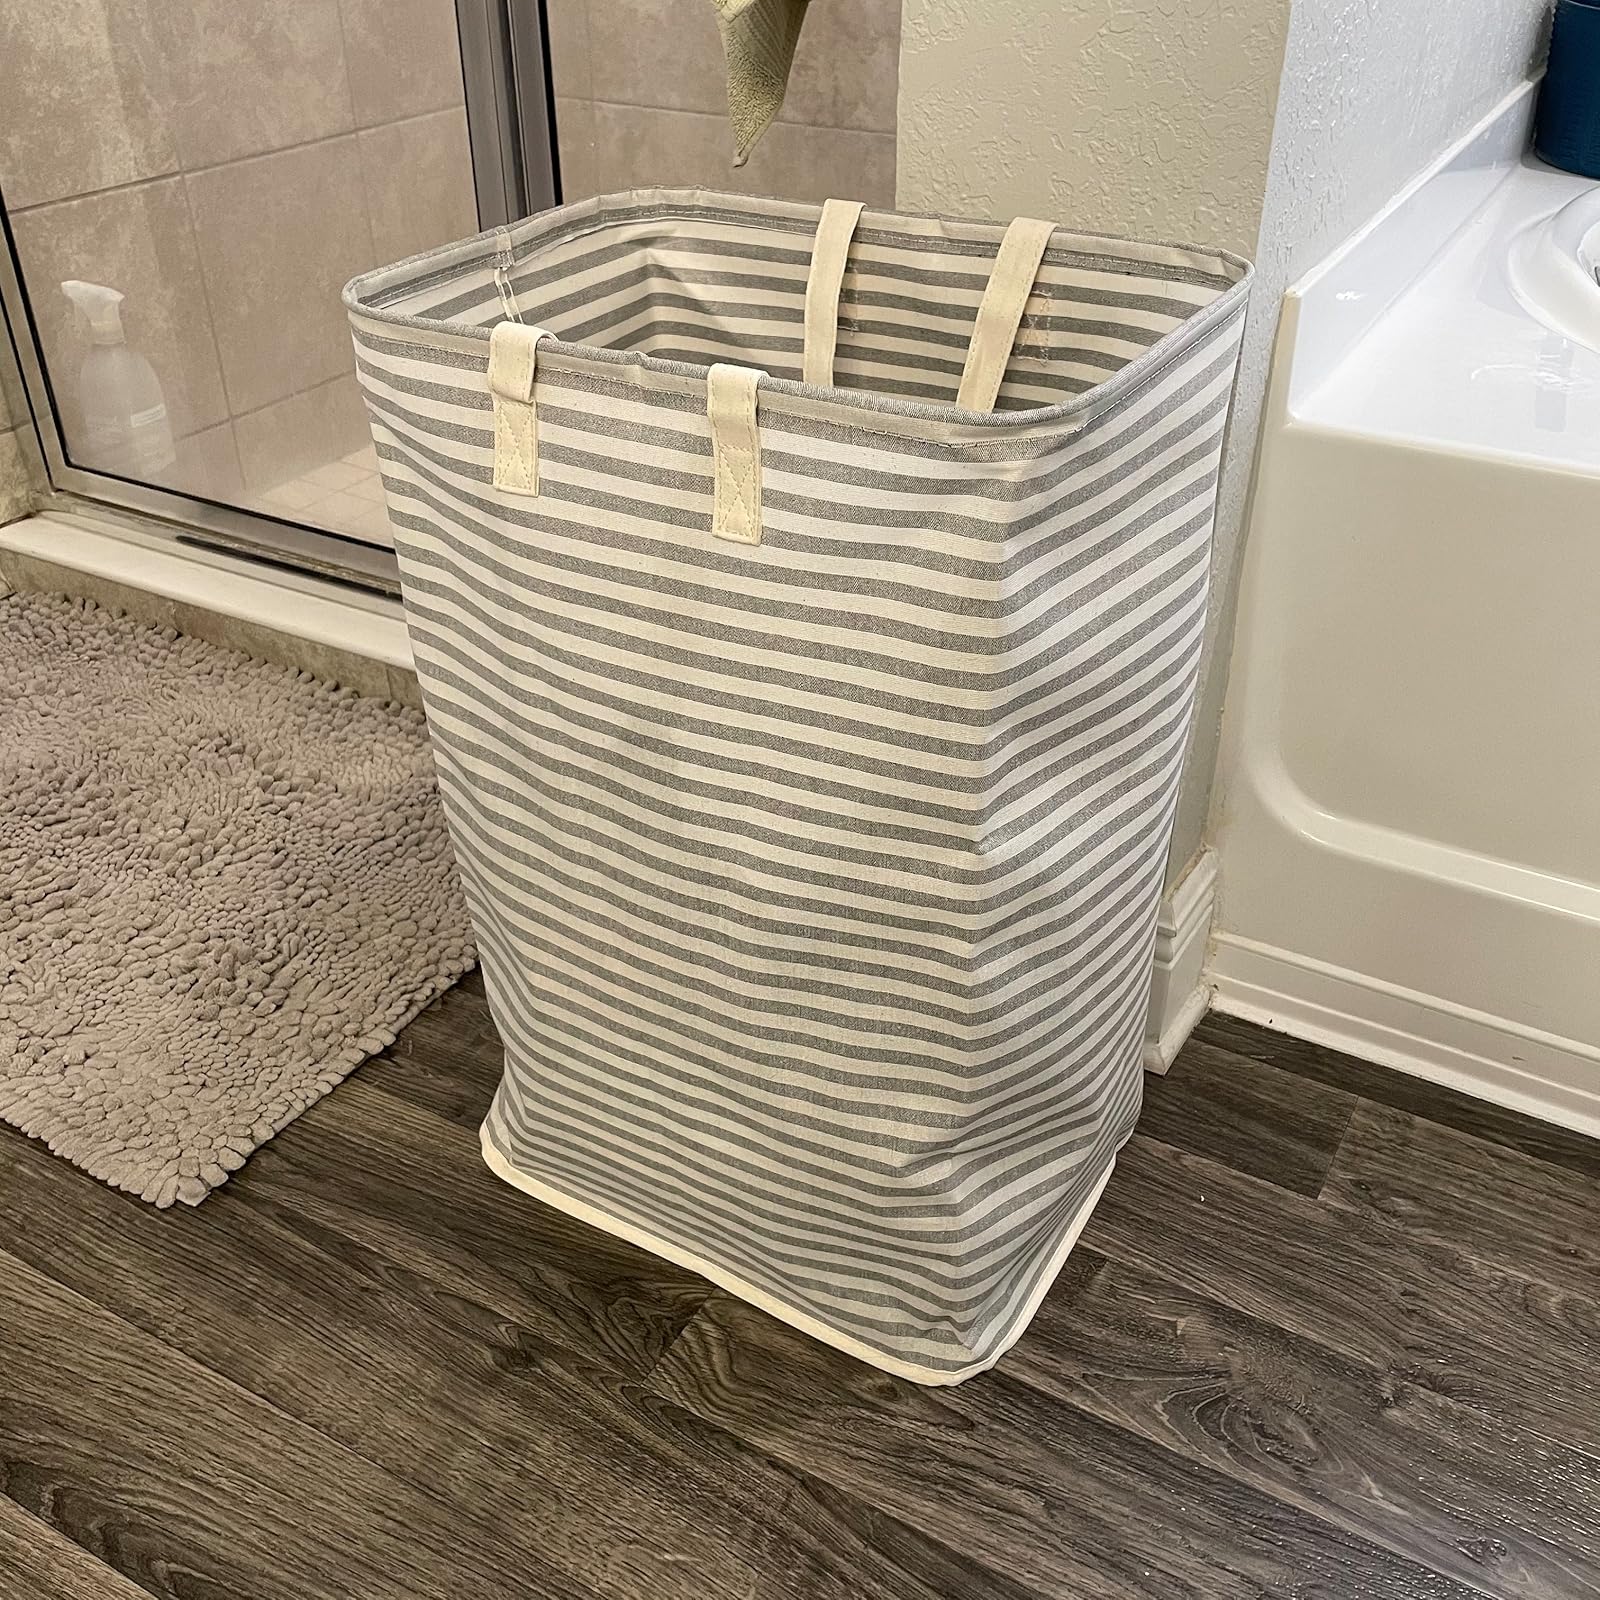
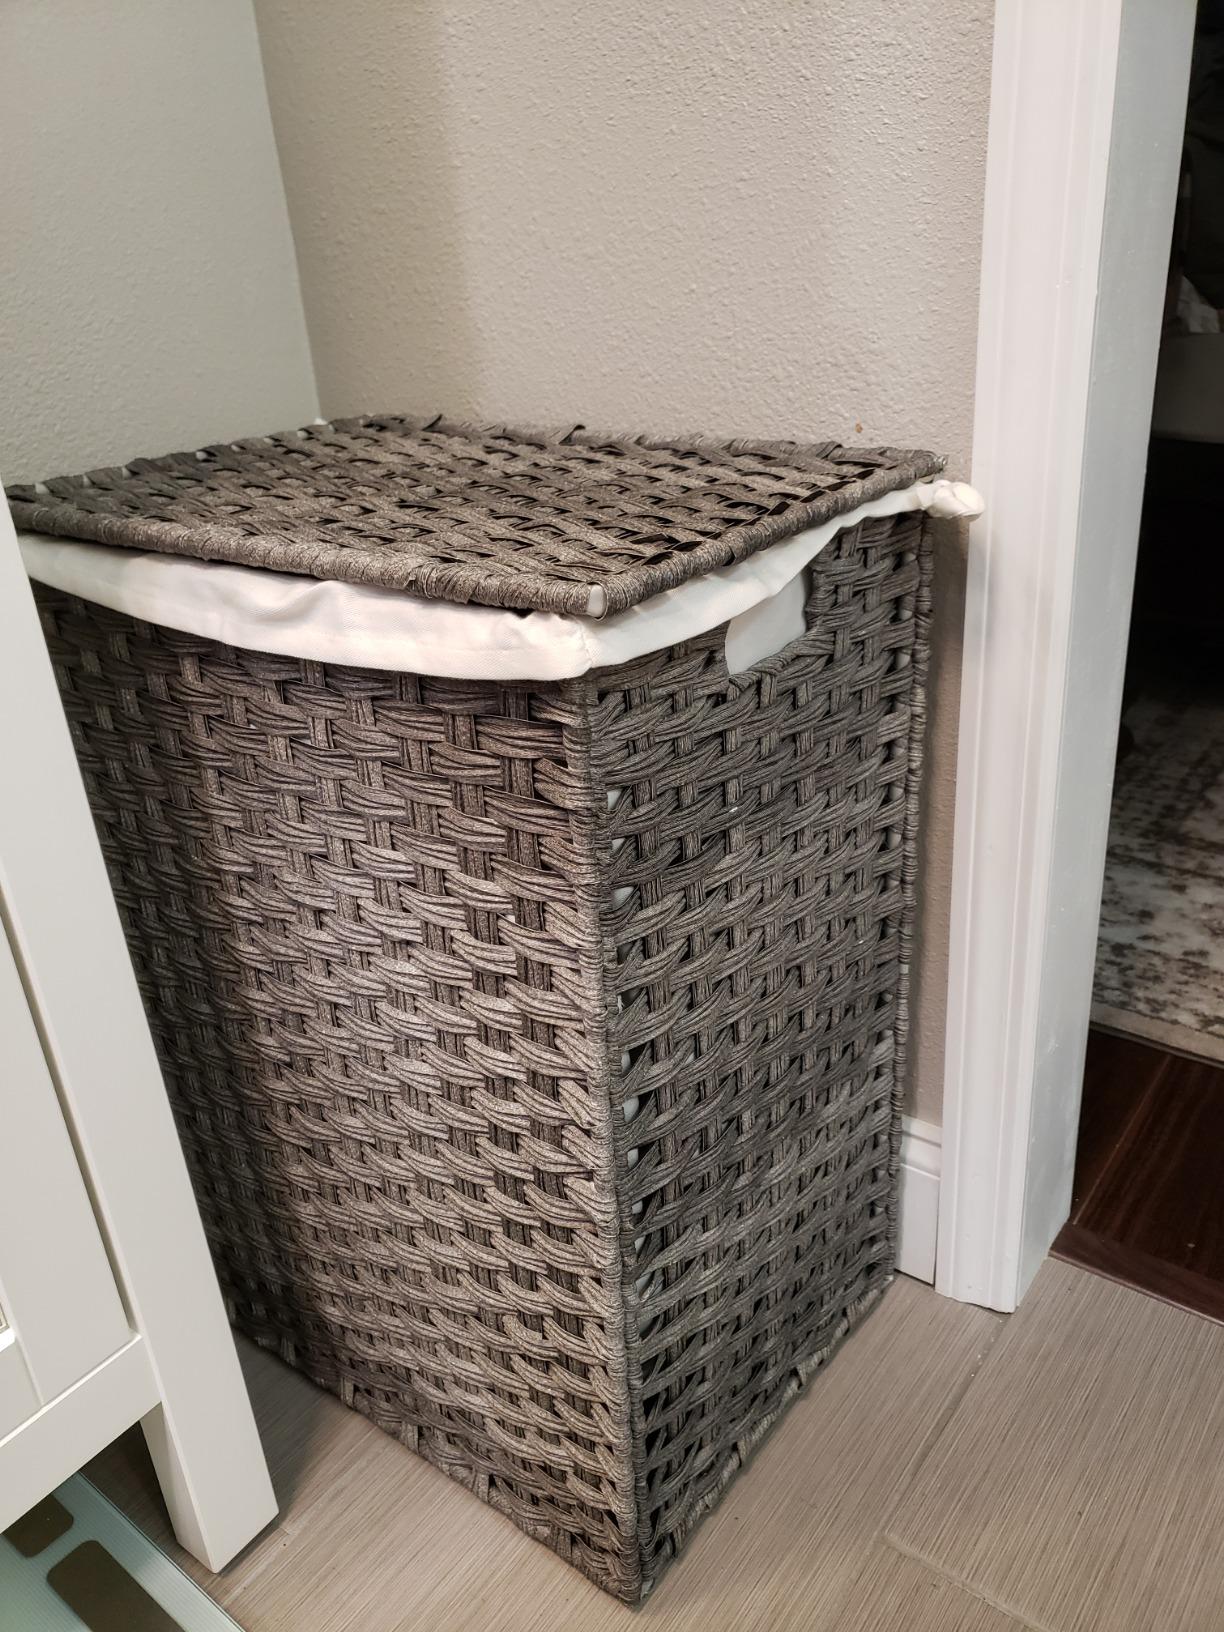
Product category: items_hamper
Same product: no